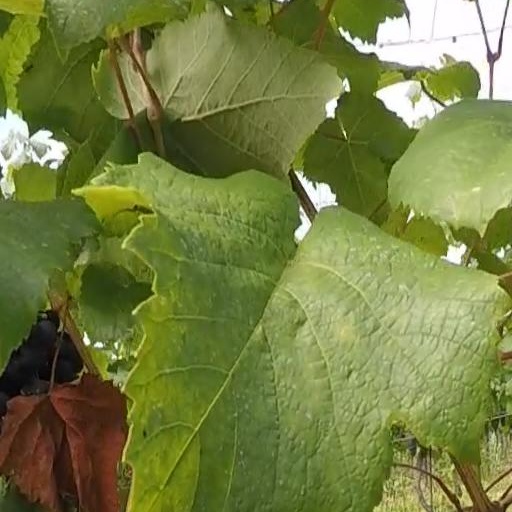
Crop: grape